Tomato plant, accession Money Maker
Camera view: bottom (45 deg); turntable rotation: 90 degrees
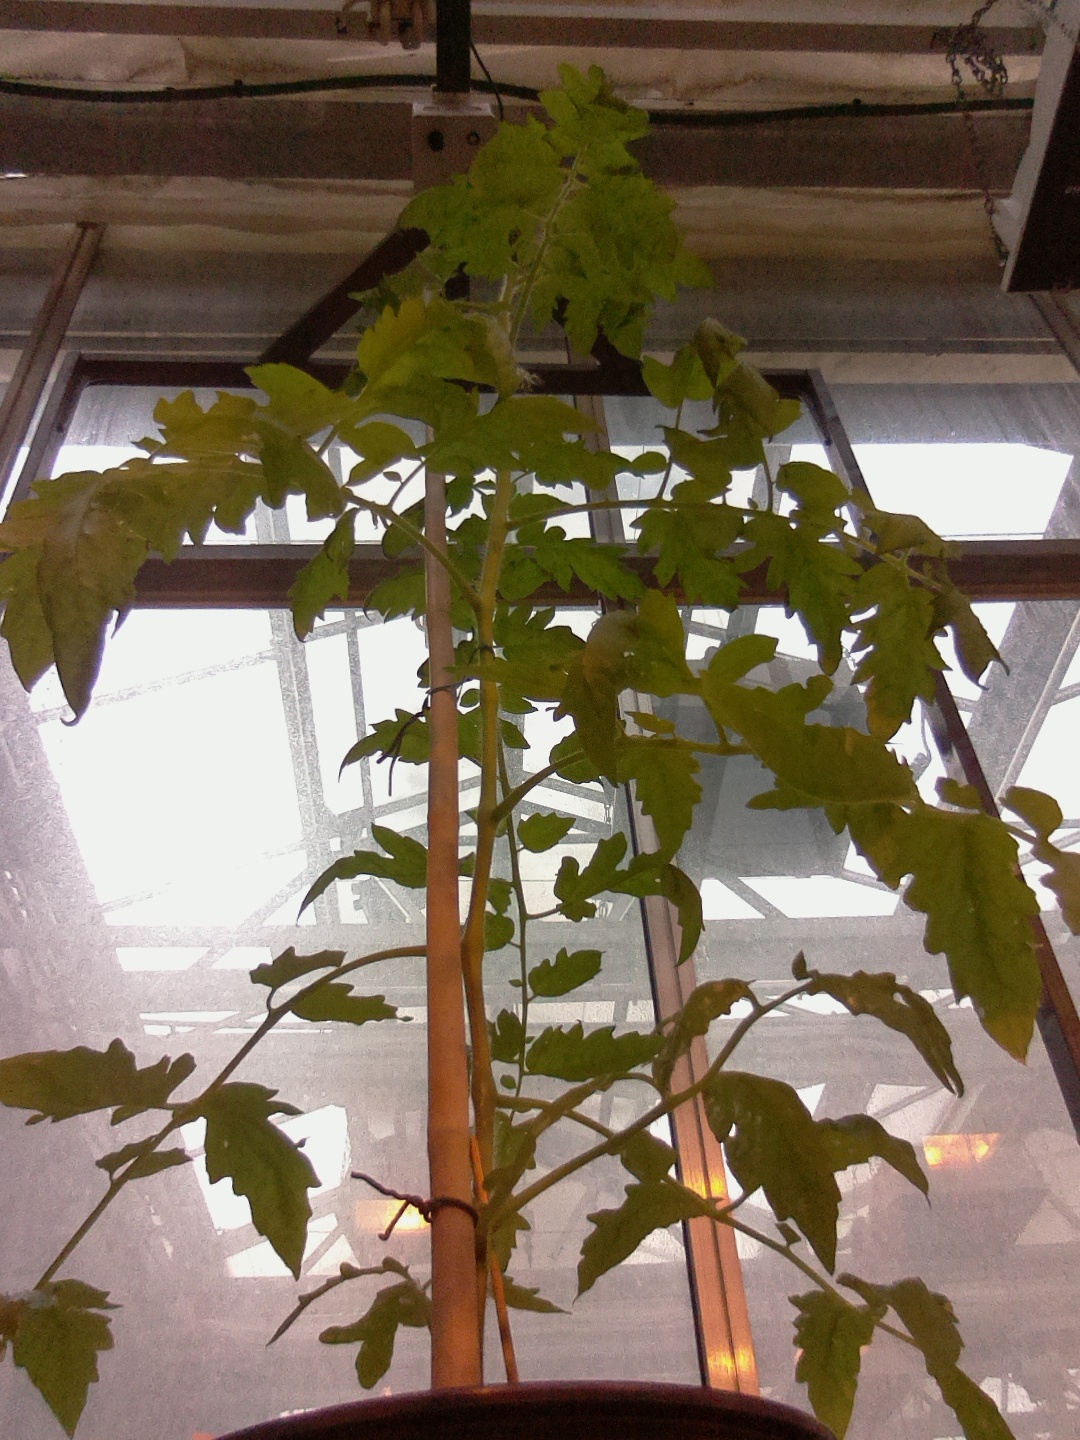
BBCH growth stage 60: First flowers open